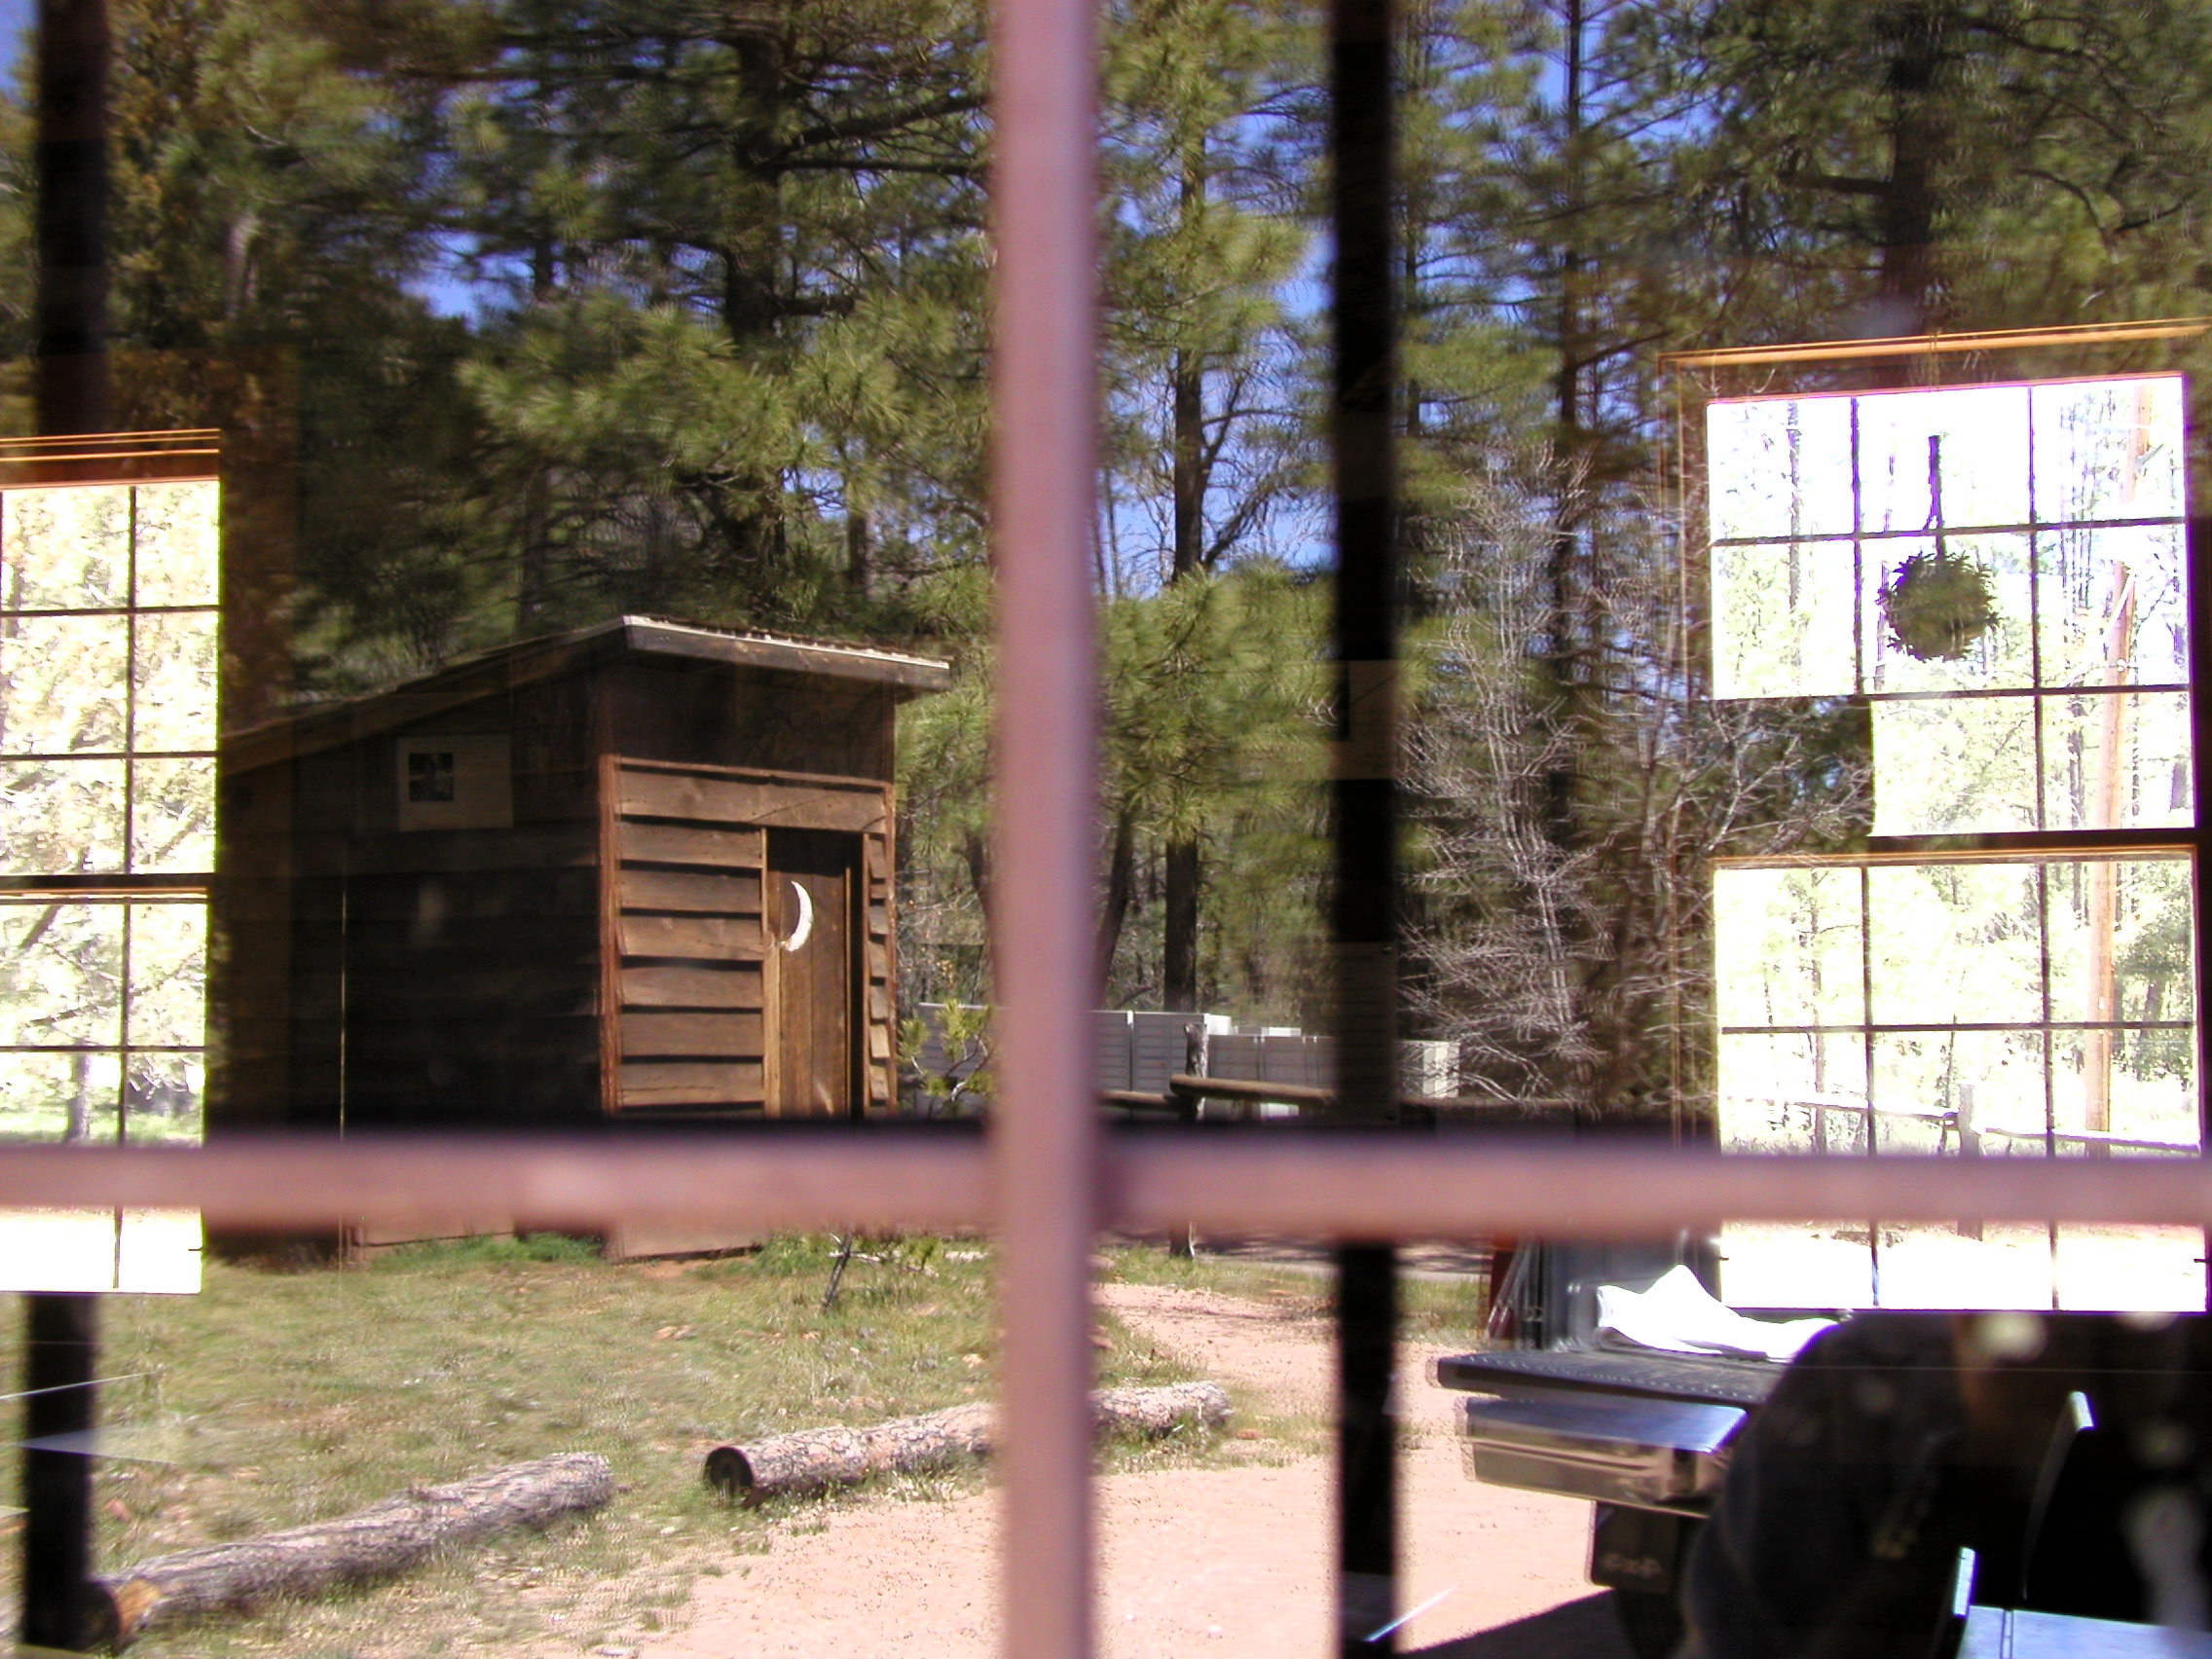
tree, wood, house, home, arizona, yard, strawberryaz, outdoor structure